Twin City Rapid Transit Company

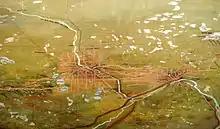
TCRT commissioned water-color painting of the streetcar system in the Twin Cities, originally completed in 1904; updated 1916.

The origins of street rail transport in the Twin Cities are not entirely known.It allegedly dates back to 1865, when businessman and mayor Dorilus Morrison began building rails in downtown Minneapolis. He quickly joined forces with Colonel William S. King and other Minneapolis businessmen to create the Minneapolis Street Railway. However, the lines didn't go very far and the railway was useless for a time. There are some indications that a streetcar was purchased but never used, collecting dust for several years.